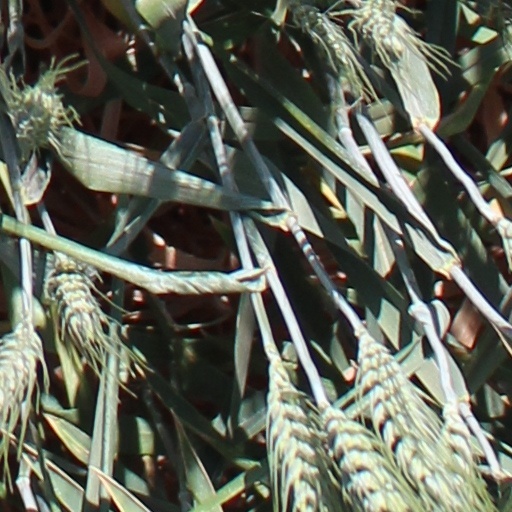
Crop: wheat